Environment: real
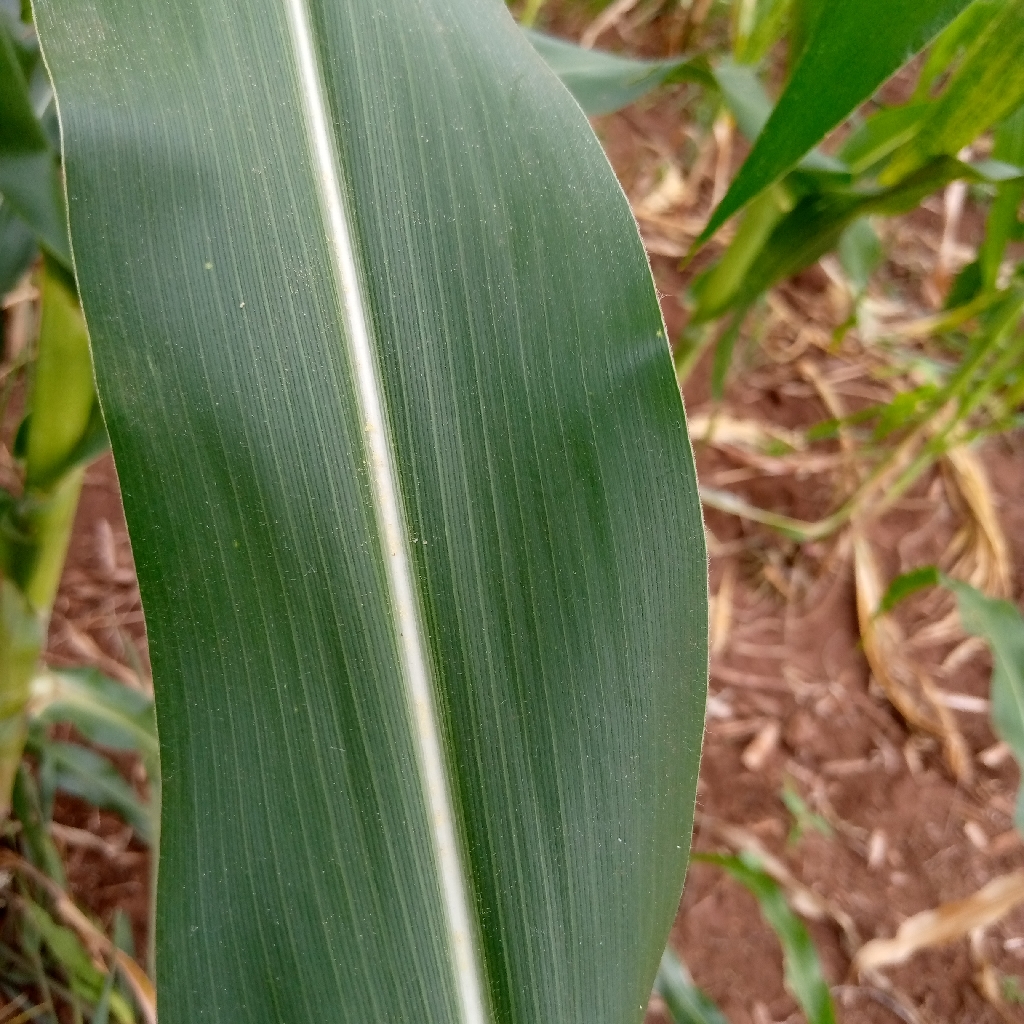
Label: healthy